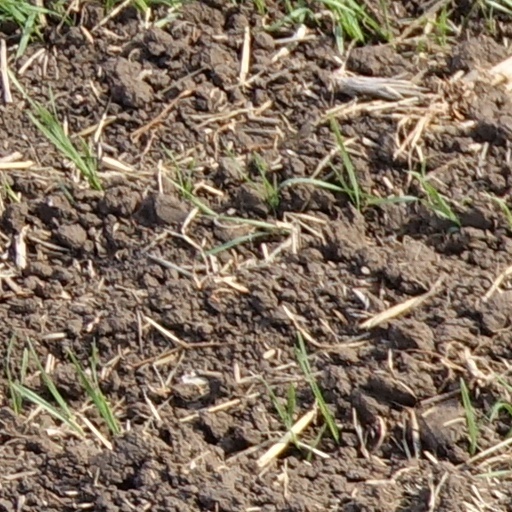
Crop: wheat